Lin Biao incident

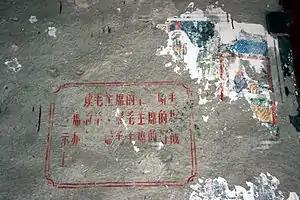
Graffiti with Lin Biao's foreword to Mao's "Little Red Book". Lin's name (lower right) was later scratched out, presumably after his death.

Lin Biao was survived by Doudou and one other daughter. All military officials identified as being close to Lin or his family (most of China's high military command) were purged within weeks of Lin's disappearance. On 14 September, Zhou announced to the Politburo that four of the highest-ranking military officials in China were immediately suspended from duty and ordered to submit self-criticisms admitting their associations with Lin. This announcement was quickly followed by the arrest of ninety-three people suspected of being close to Lin, and within a month of Lin's disappearance over 1,000 senior Chinese military officials were purged. The official purge of Lin's supporters continued until it was closed by the 10th Central Committee in August 1973. The incident marked the end of the myth within the Party that Mao had always been absolutely correct. The National Day celebrations on 1 October 1971, were cancelled.